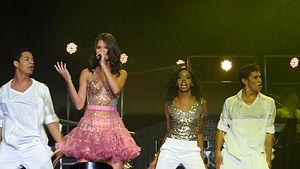
Le We Own The Night Tour est la 3ᵉ tournée du groupe américain Selena Gomez and the Scene. La tournée fera la publicité du troisième album studio du groupe. La tournée devait se faire essentiellement aux États-Unis mais finalement le groupe a fait 53 concerts dans ce pays ainsi que 6 en Amérique du Sud.